Anarchism in Italy

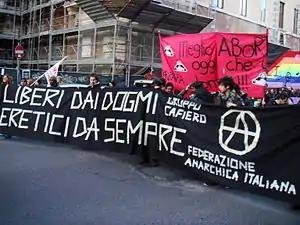
Contemporary members of the Italian Anarchist Federation marching in Rome

In the late sixties a new generation of young people created various informal anarchist groups and projects outside of the original formal organizations of the Italian Anarchist Federation and the Unione Sindacale Italiana. On 12 December 1969, a bomb went off at the Piazza Fontana in Milan that killed 17 people and injured 88. Giuseppe Pinelli, an Italian railroad worker and anarchist, was picked up, along with other anarchists, for questioning regarding the attack. Just before midnight on 15 December 1969, Pinelli was seen to fall to his death from a fourth floor window of the Milan police station. Most commentators now agree the bomb was placed by neofascist activists as part of a plot inspired by sections of the . Later, in the Years of Lead, the trend of anarchism was violently repressed, while it survived throughout and continued to exist.